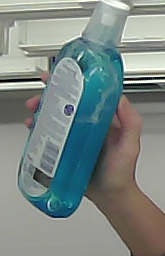
Product: sensodyne_mouthwash